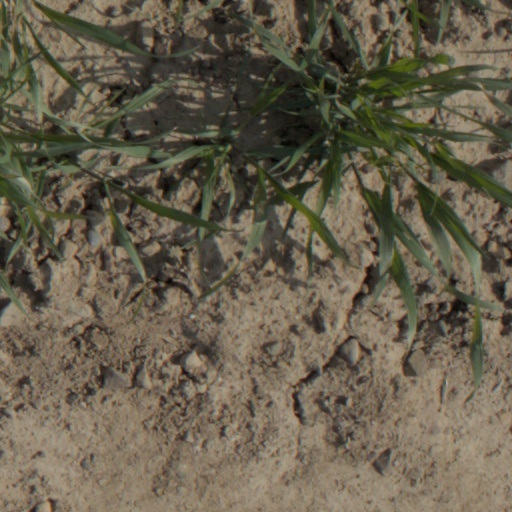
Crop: wheat